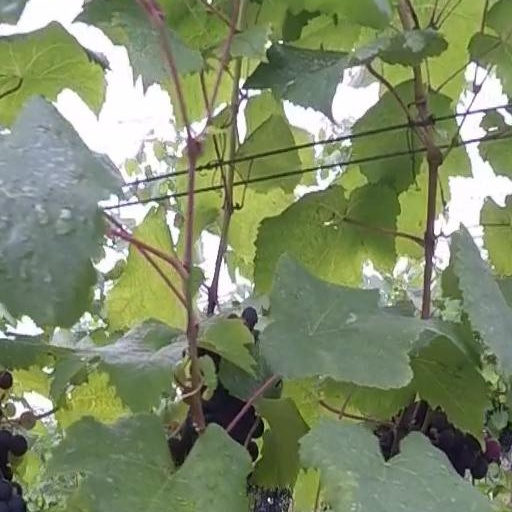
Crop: grape